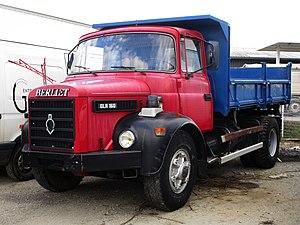
Un Berliet GLR 160 stationné dans la cour du garage Trucks Solutions (Voglans, France) le 9 octobre 2017.